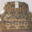
Label: couch